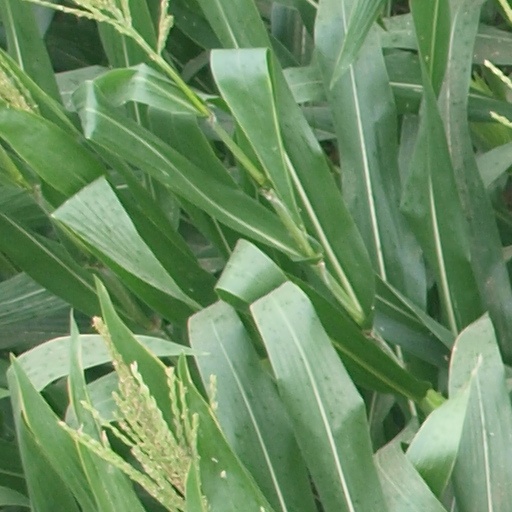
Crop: maize; corn